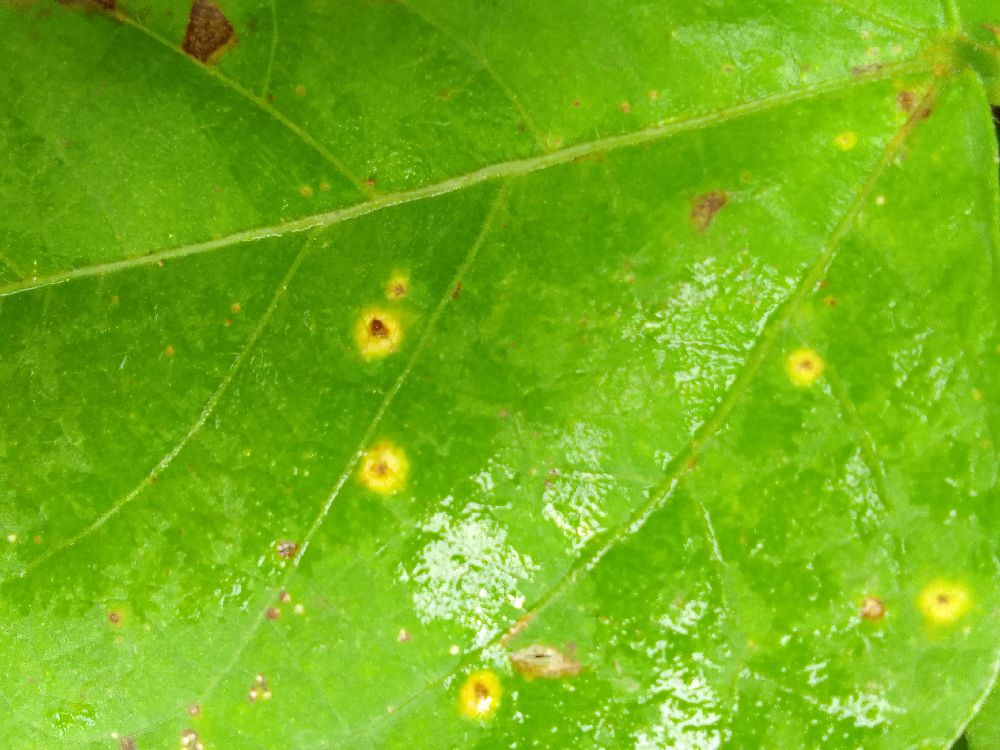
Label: rust